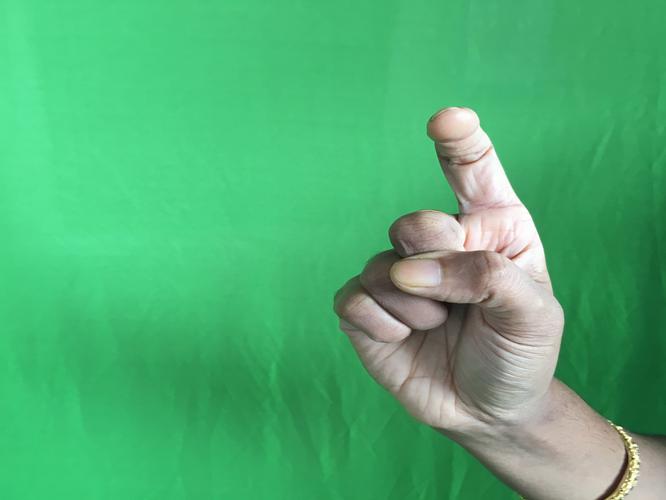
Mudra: Tamarachudam
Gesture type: single_hand